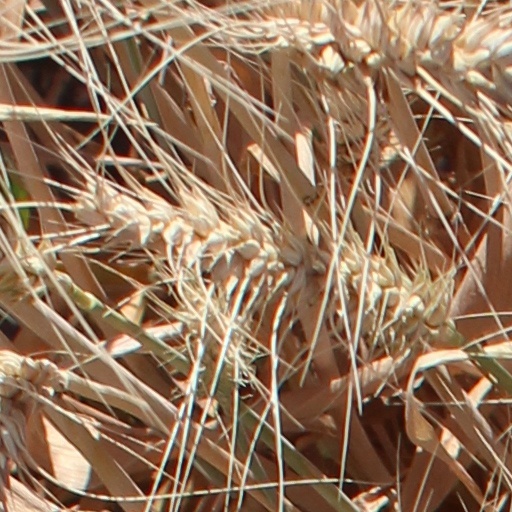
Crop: wheat